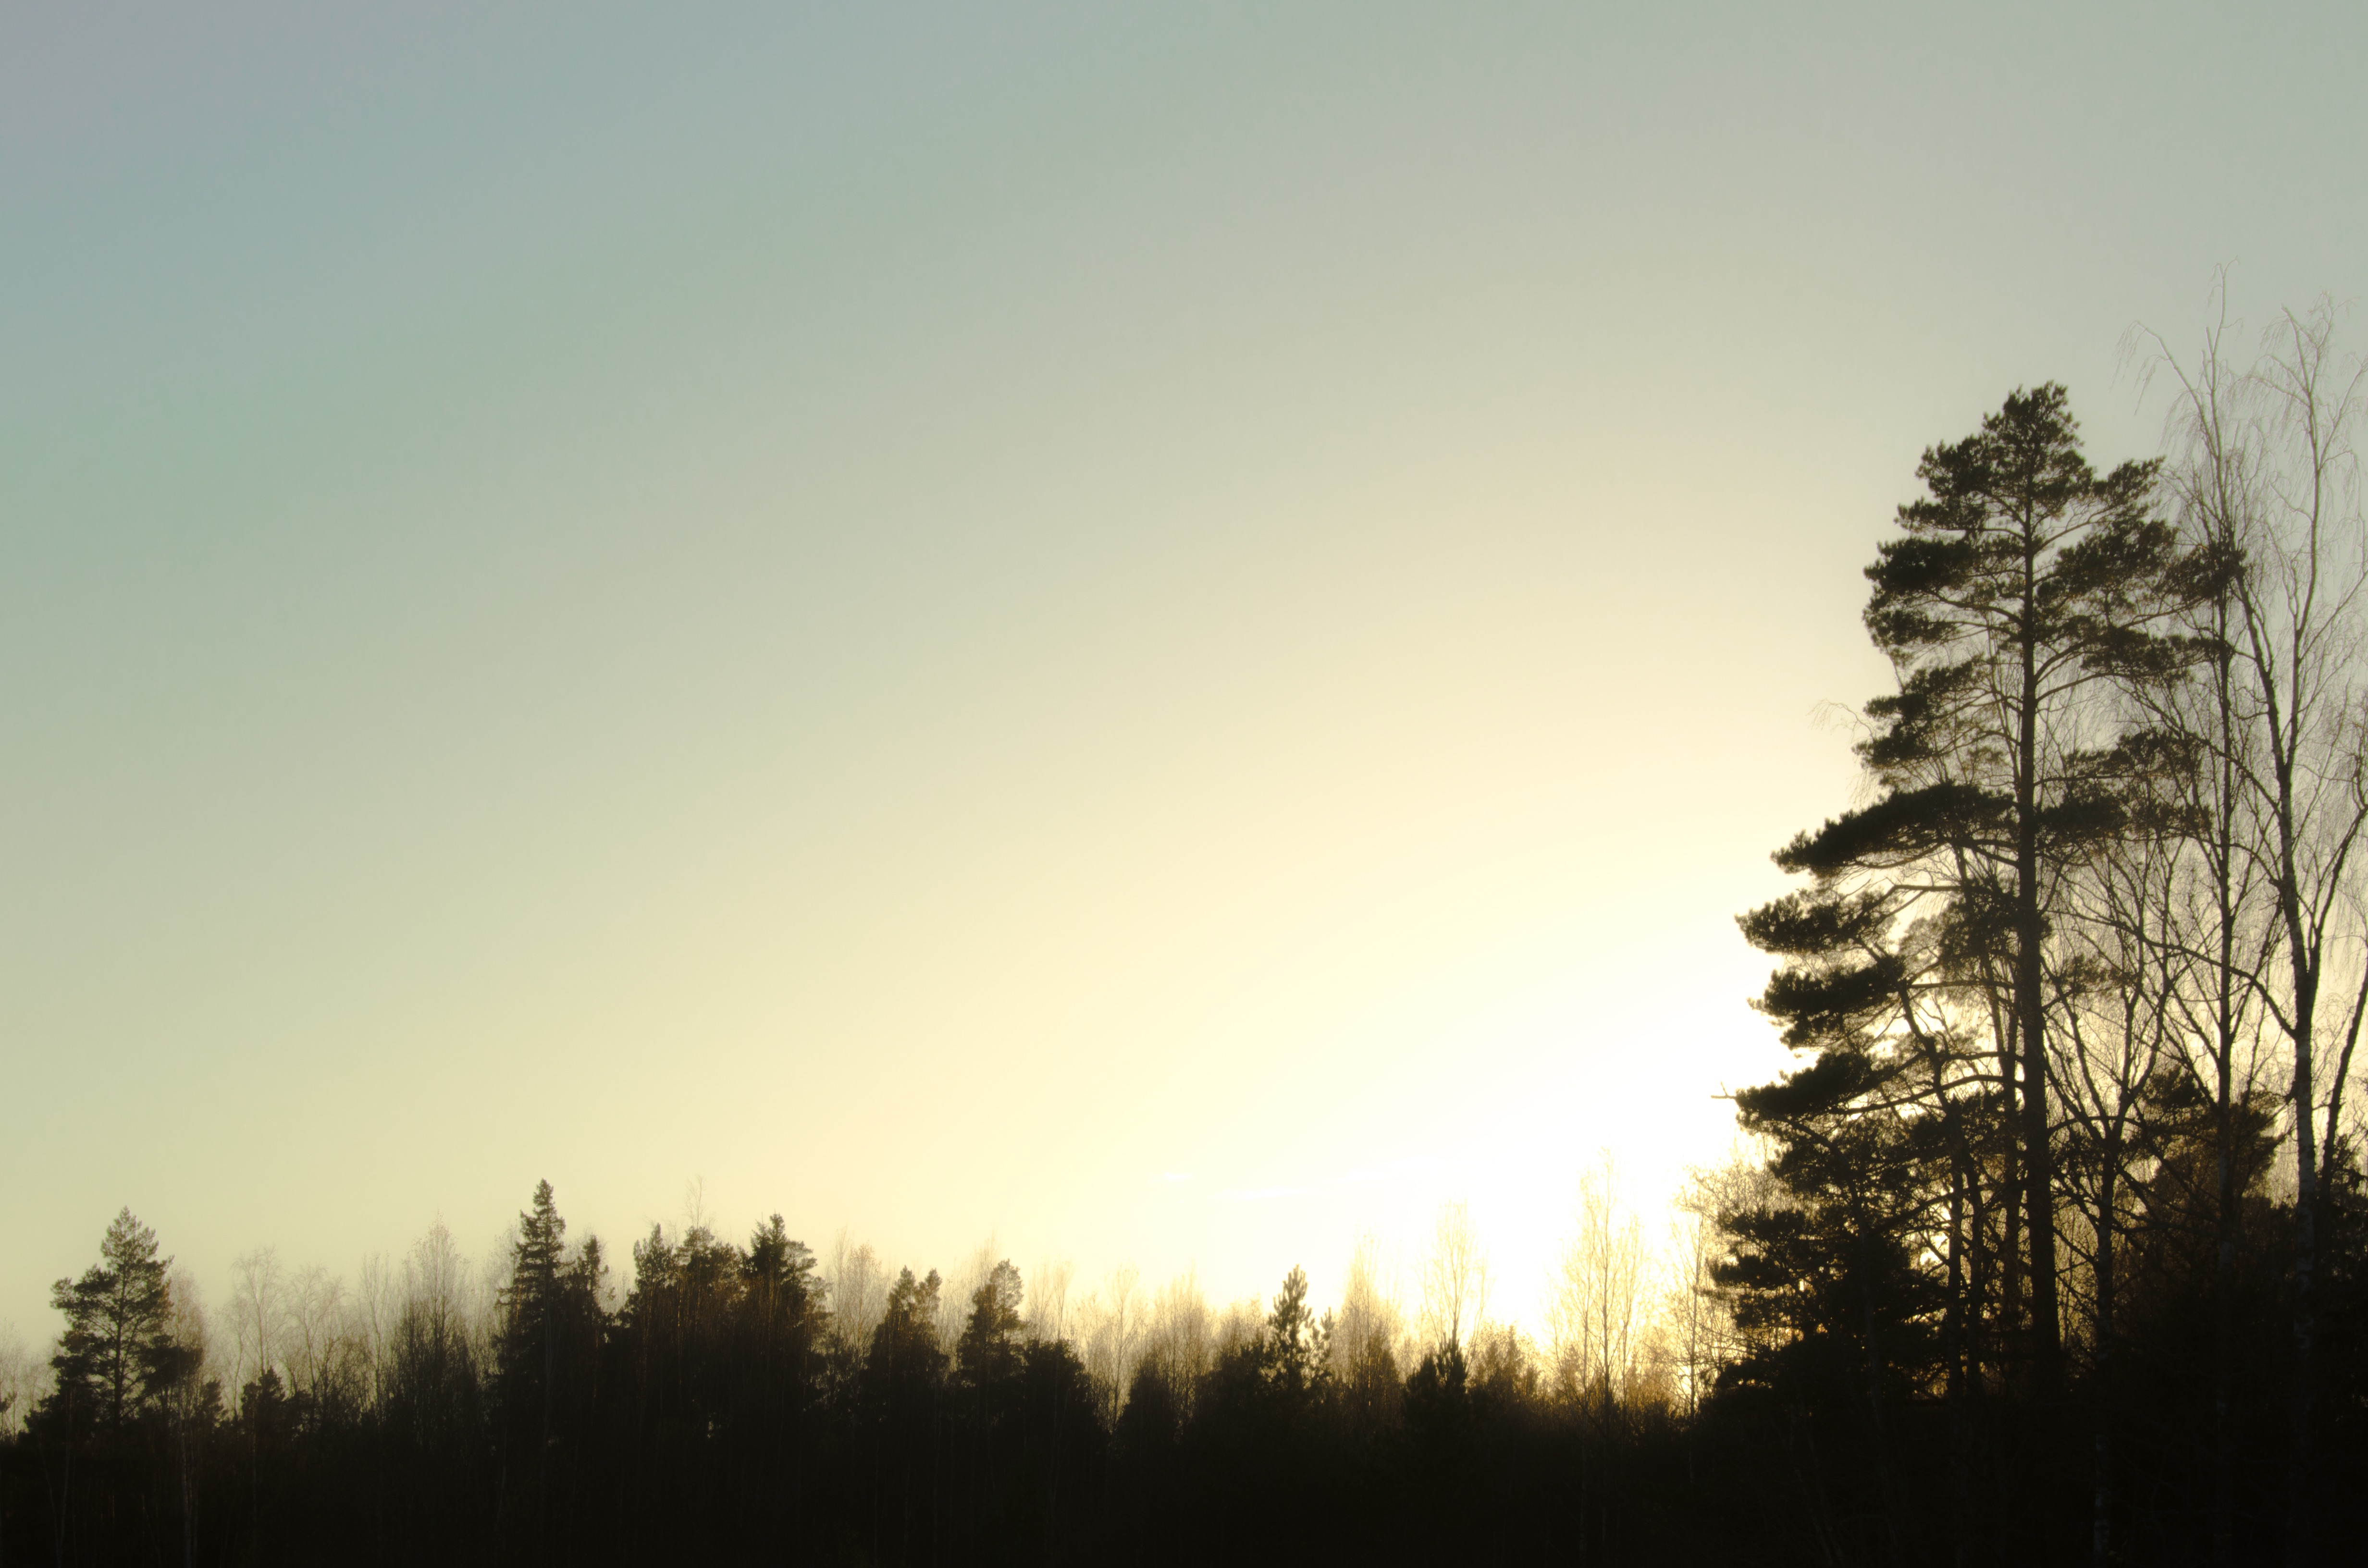
tree, nature, light, cloud, plant, sky, sun, sunrise, sunset, mist, sunlight, morning, dawn, atmosphere, dusk, evening, atmospheric phenomenon, woody plant